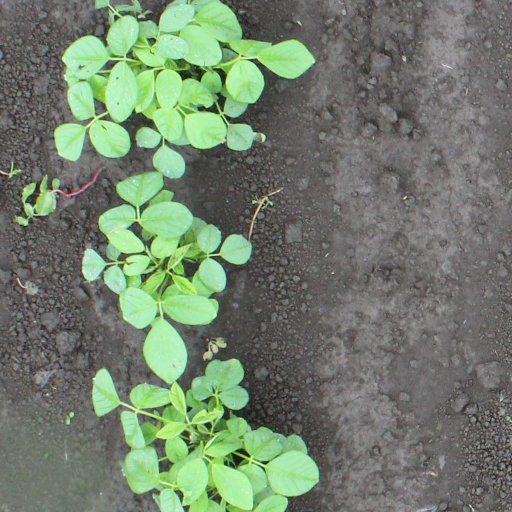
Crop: soybean